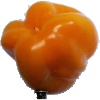
Label: yellow_pepper